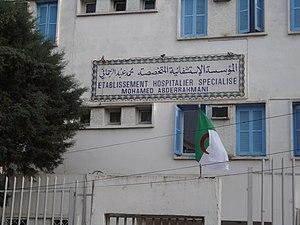
hôpital publique, spécialisé en chirurgie cardiovasculaire
Bir Mourad Raïs est une commune de la wilaya d'Alger en Algérie, située dans la proche banlieue sud d'Alger.